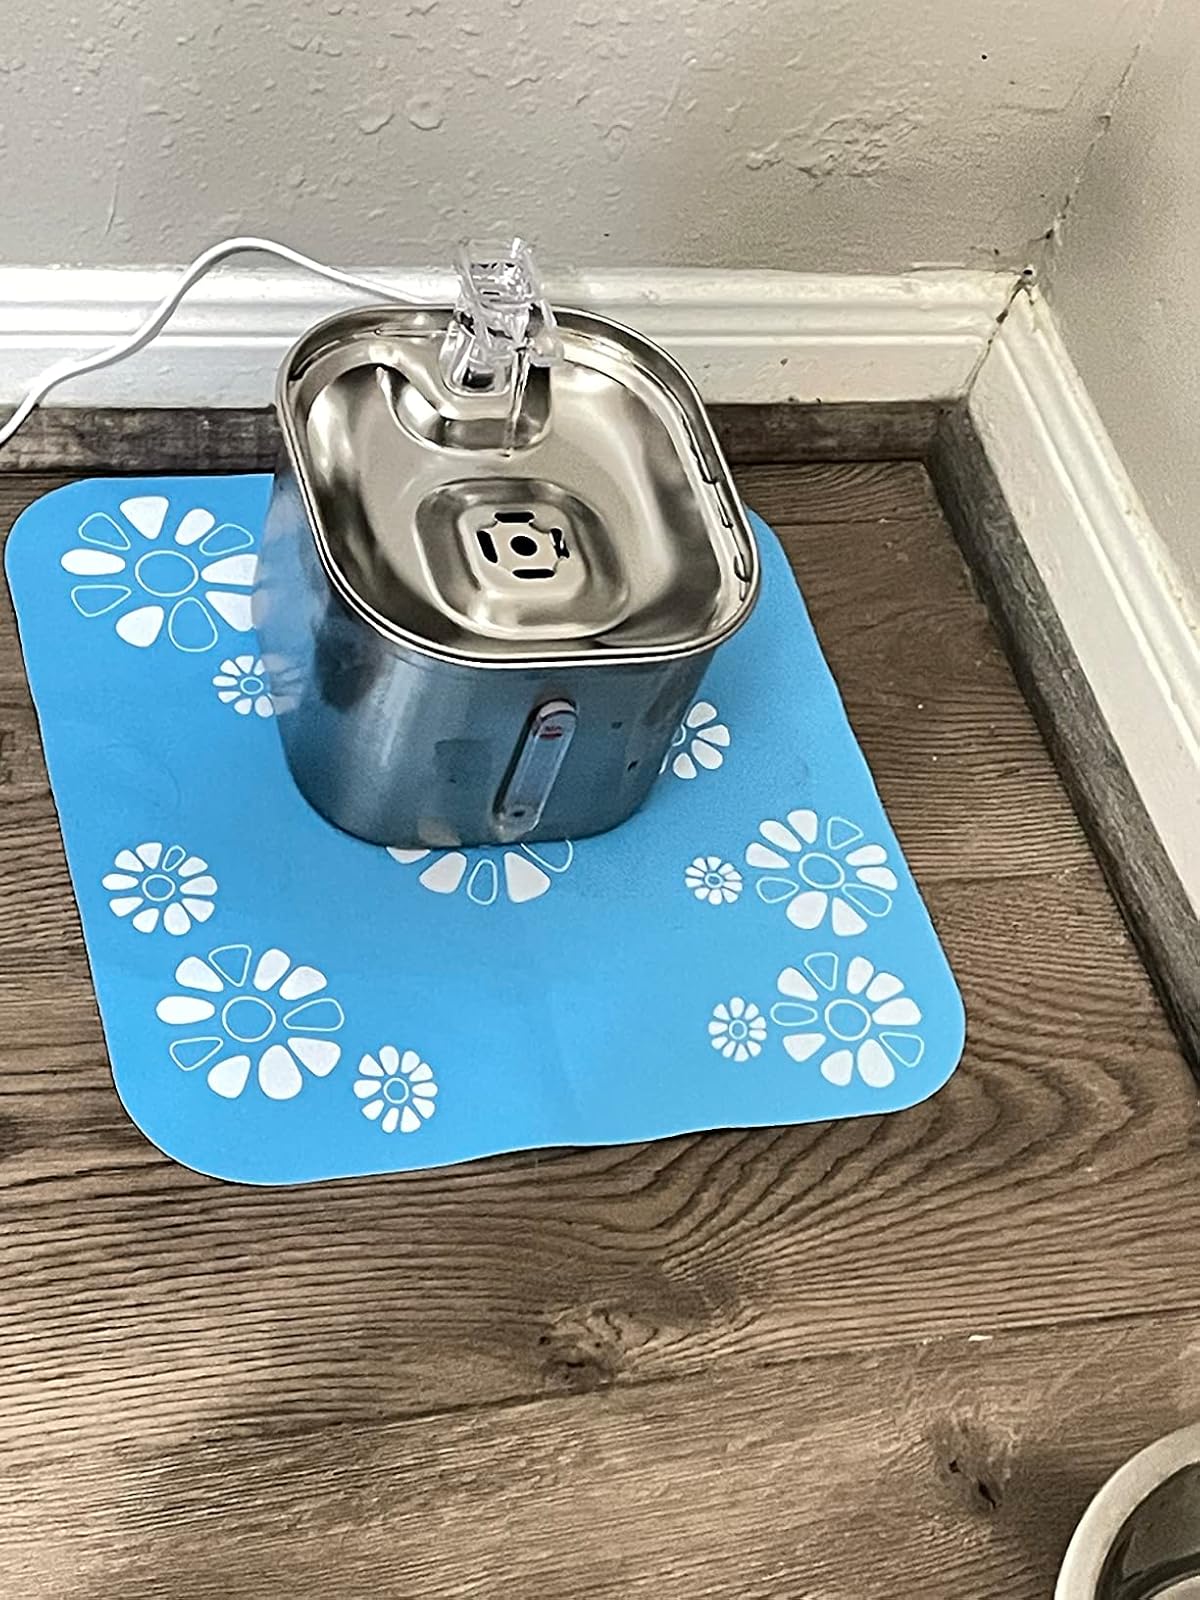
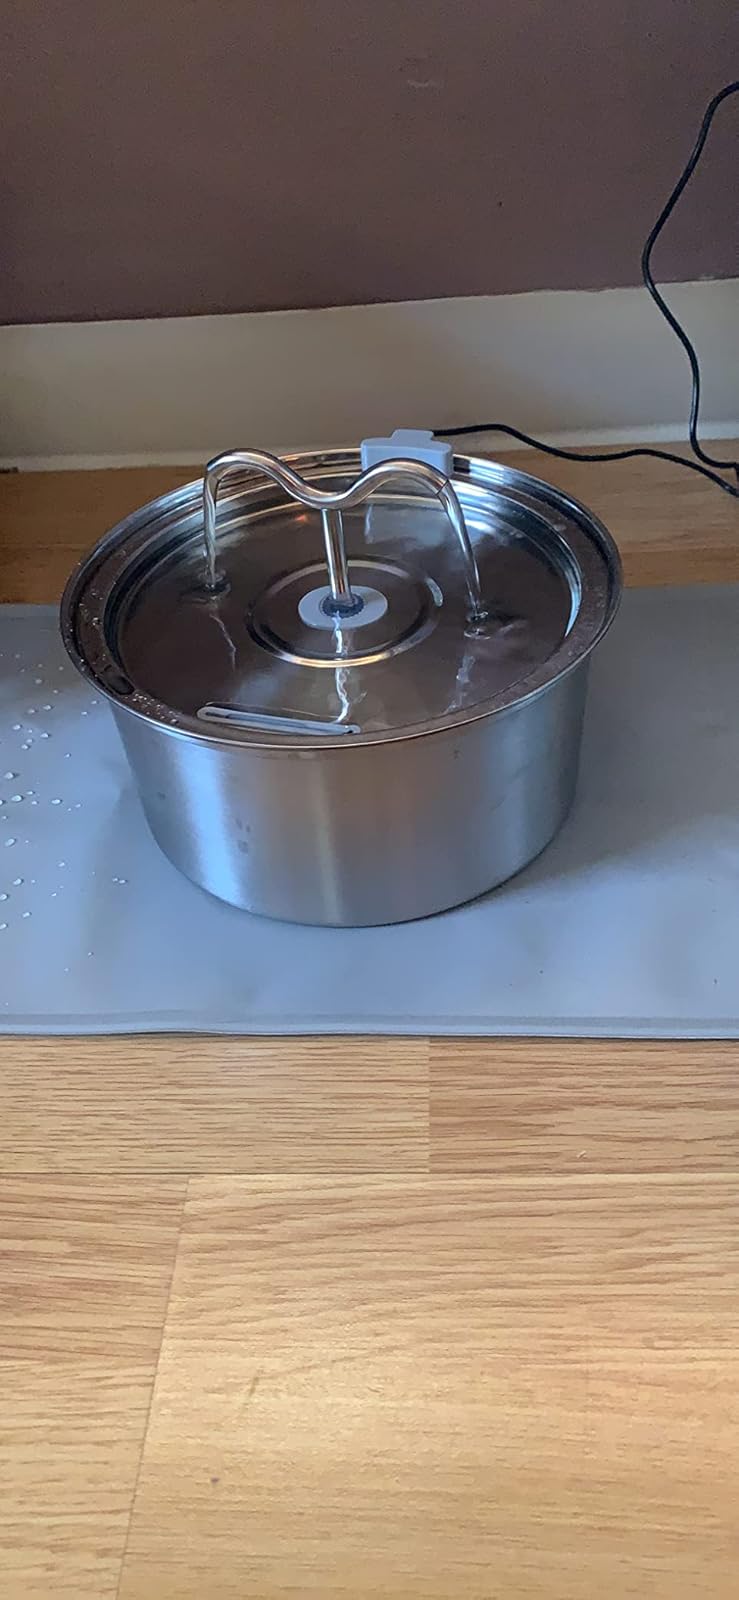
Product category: items_bowl
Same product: no